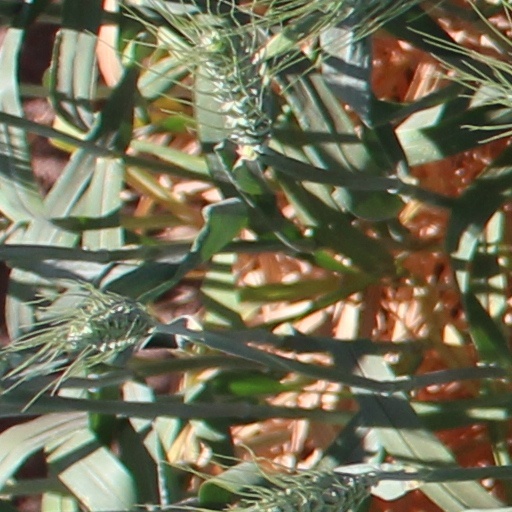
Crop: wheat